William Pryer Monument

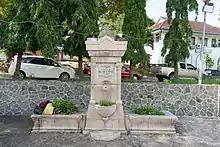
The monument today.

William Pryer Monument is a monument that stand in the Malaysian town of Sandakan as a memory of the founder, William Burgess Pryer. It is part of the Sandakan Heritage Trails, a trail which connects all the historic sights in Sandakan.